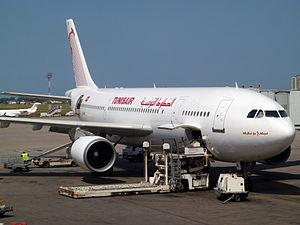
Airbus A300-600 intitulé Sidi Bou Said en stationnement sur l'aéroport Tunis Carthage